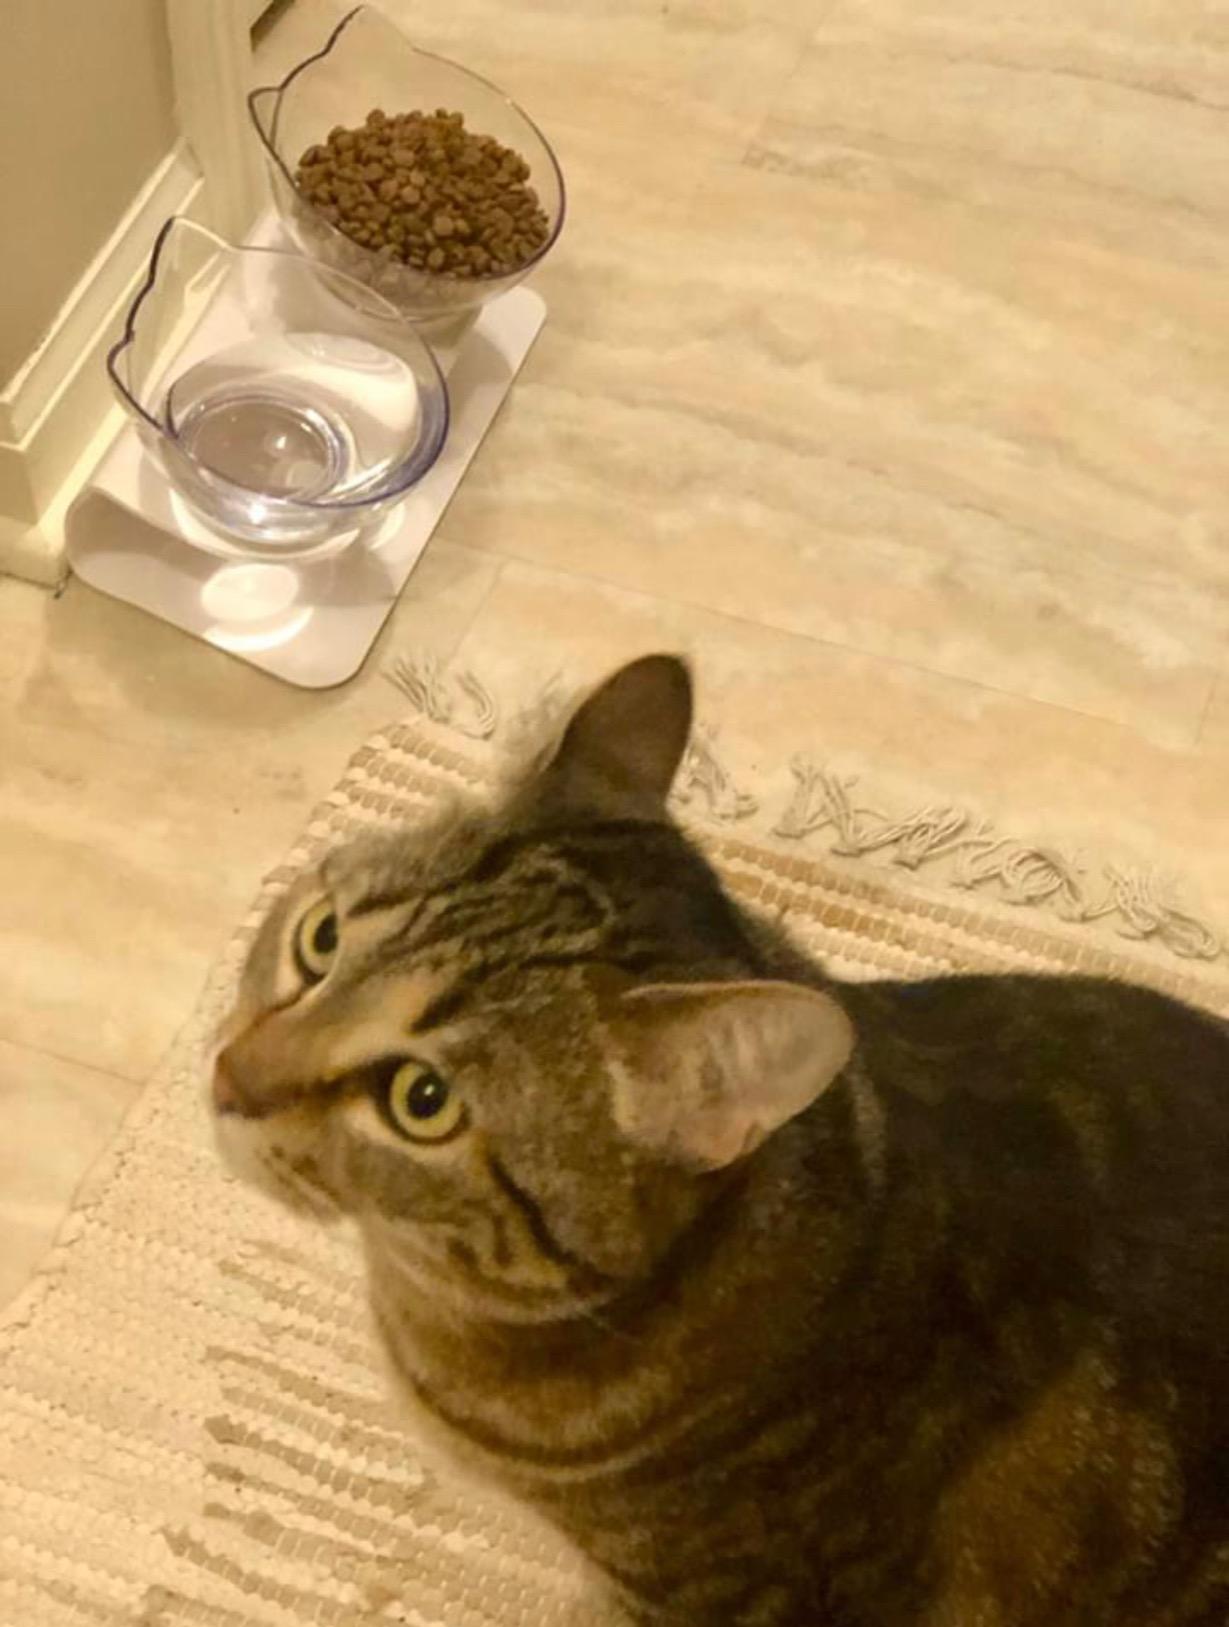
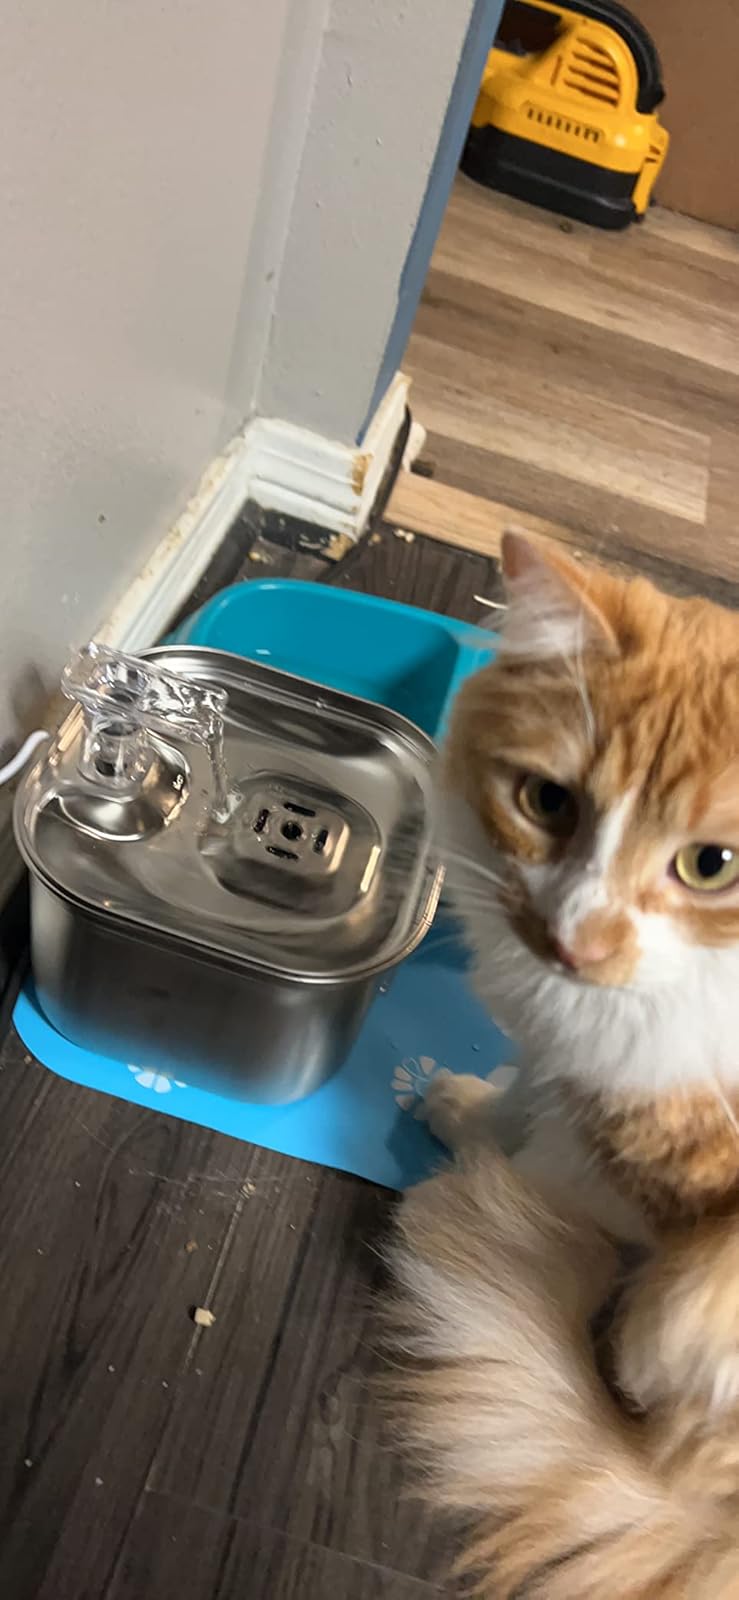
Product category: items_bowl
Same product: no